Royal Dublin Society

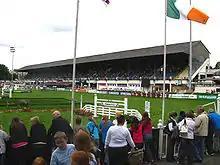
Anglesea stand

The RDS Arena (more commonly known simply as the RDS) was developed to host equestrian events, including the annual Dublin Horse Show. It is often used for other sporting events, however – primarily football and rugby. Between September 1990 and April 1996 it was used for home games of Shamrock Rovers football club, on 19 February 1992 it played host to a home game between the Republic of Ireland national football team and Wales, and hosted the 2007 and 2008 FAI Cup finals.